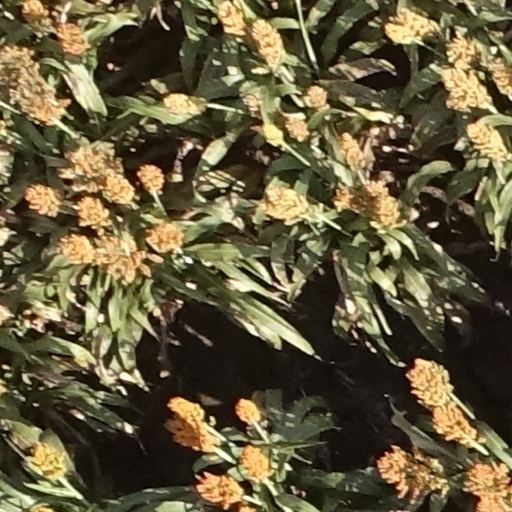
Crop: sorghum